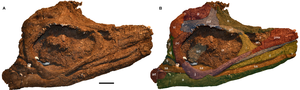
La liste suivante comprend tous les genres qui sont inclus dans l'ordre des Ichthyosauria ou dans le taxon mère Ichthyopterygia.